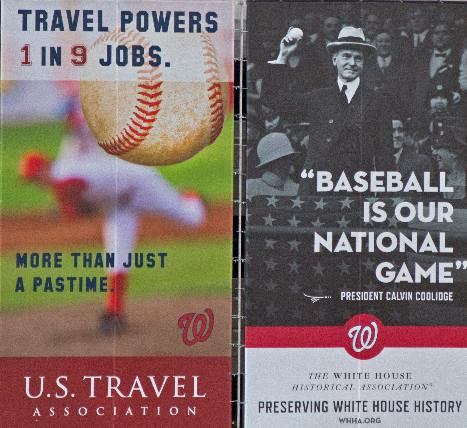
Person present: No